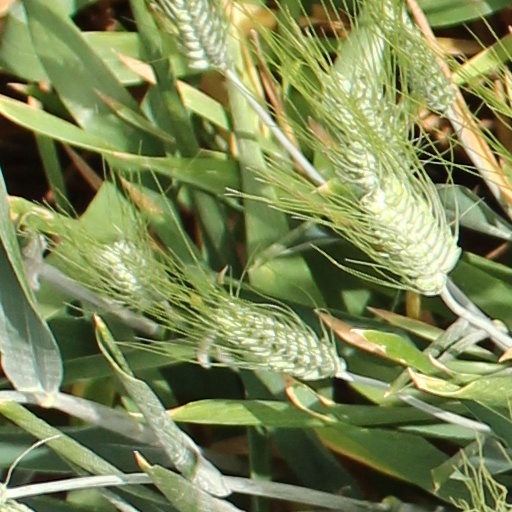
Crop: wheat